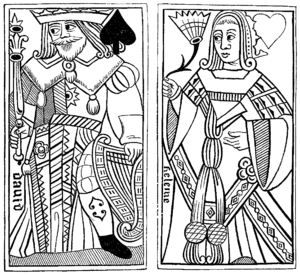
Le roi de pique est une carte à jouer.
La dame de cœur est une carte à jouer.